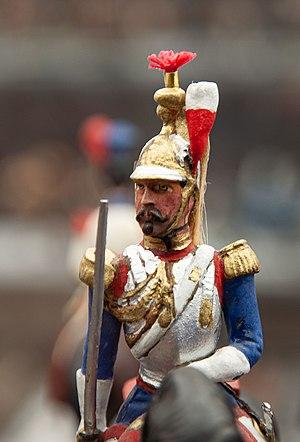
Figurine exposée au Musée de l' Armée à Paris.
Le musée de l’Armée est un musée national français situé dans l’Hôtel national des Invalides dans le 7ᵉ arrondissement de Paris. Le musée de l'Armée est un musée d'histoire dont la vocation est de présenter l'histoire des conflits sous le prisme de l'histoire militaire de la France.